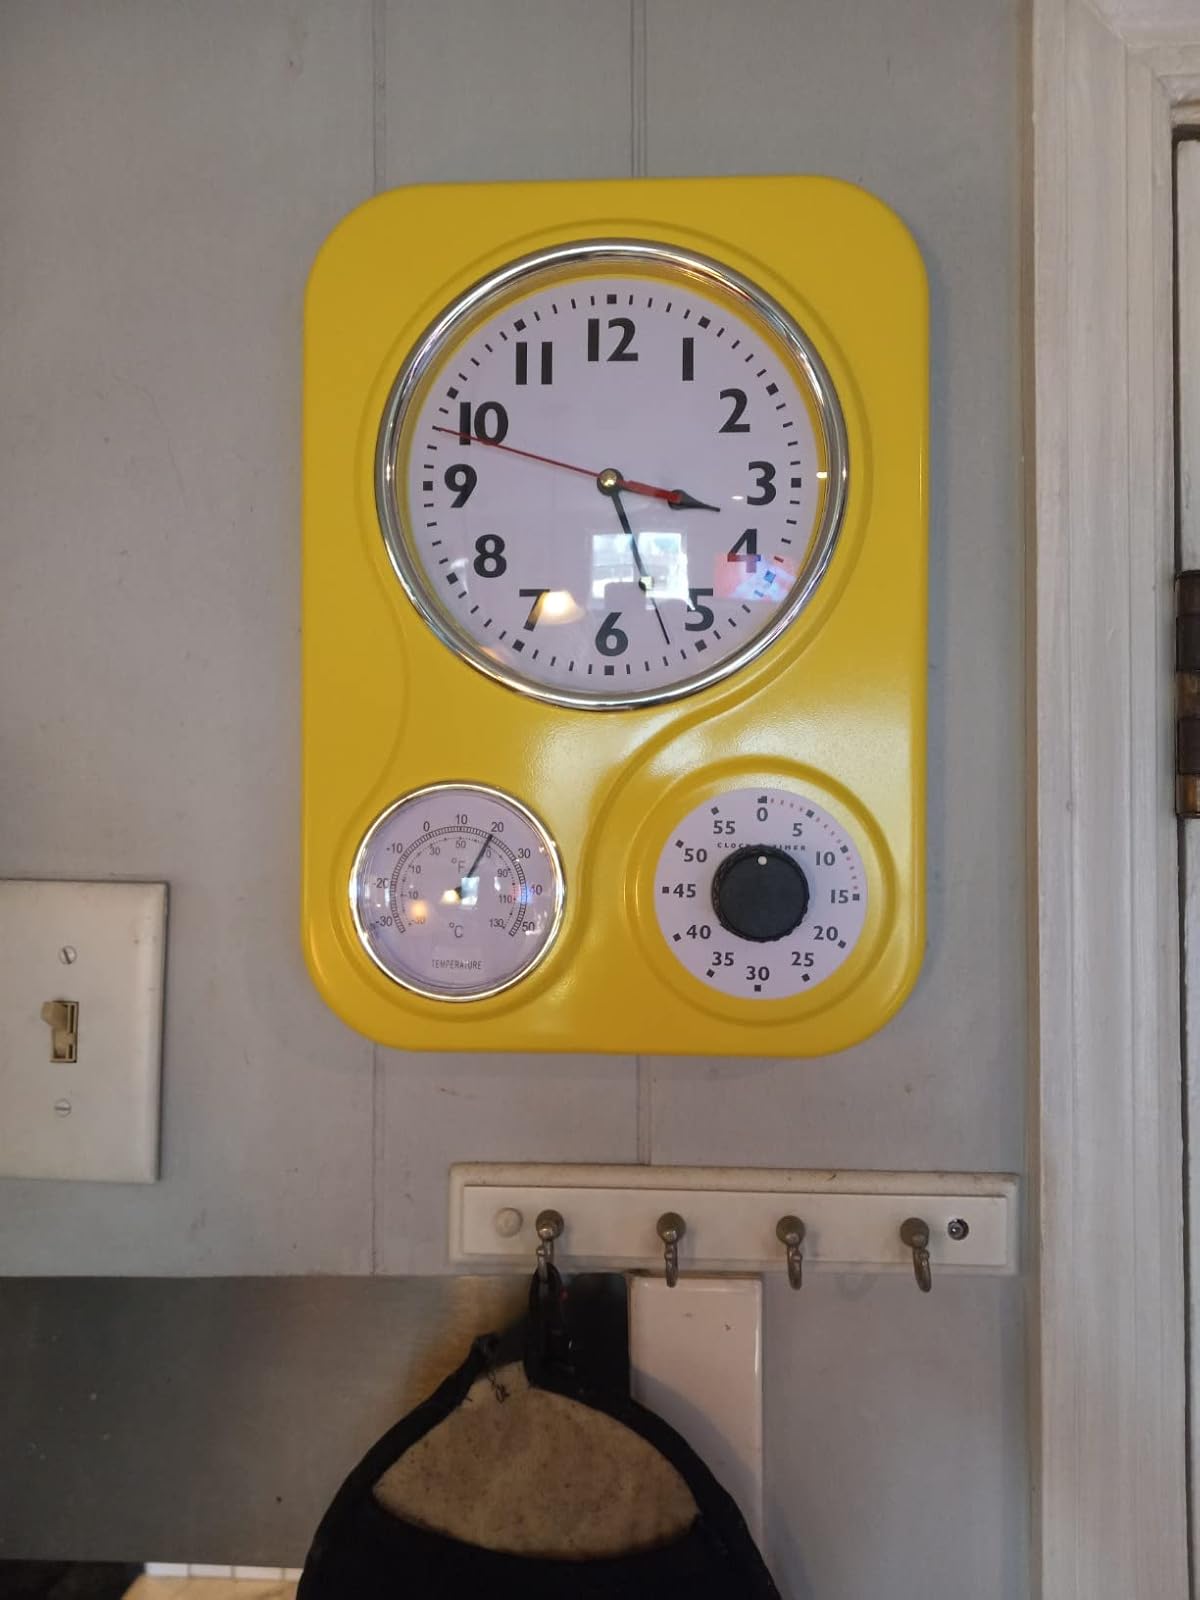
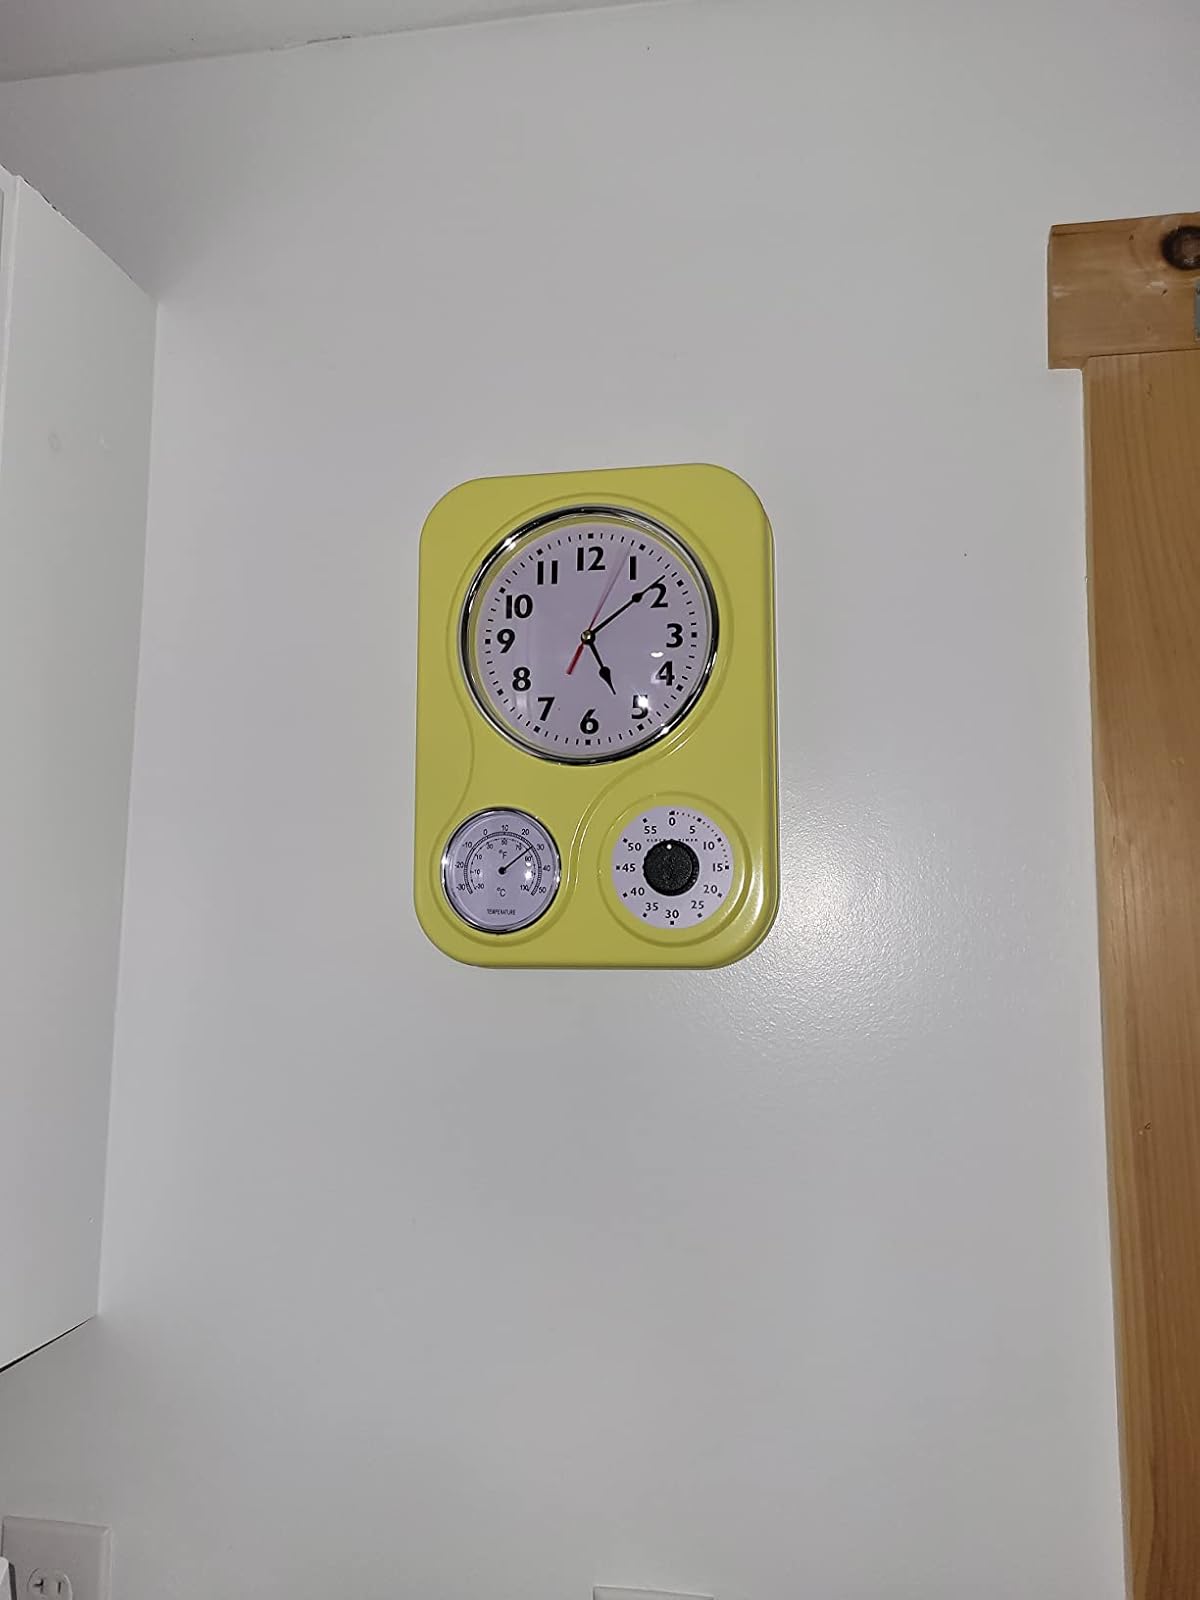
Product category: clock
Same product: yes